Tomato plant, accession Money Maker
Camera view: bottom (45 deg); turntable rotation: 0 degrees
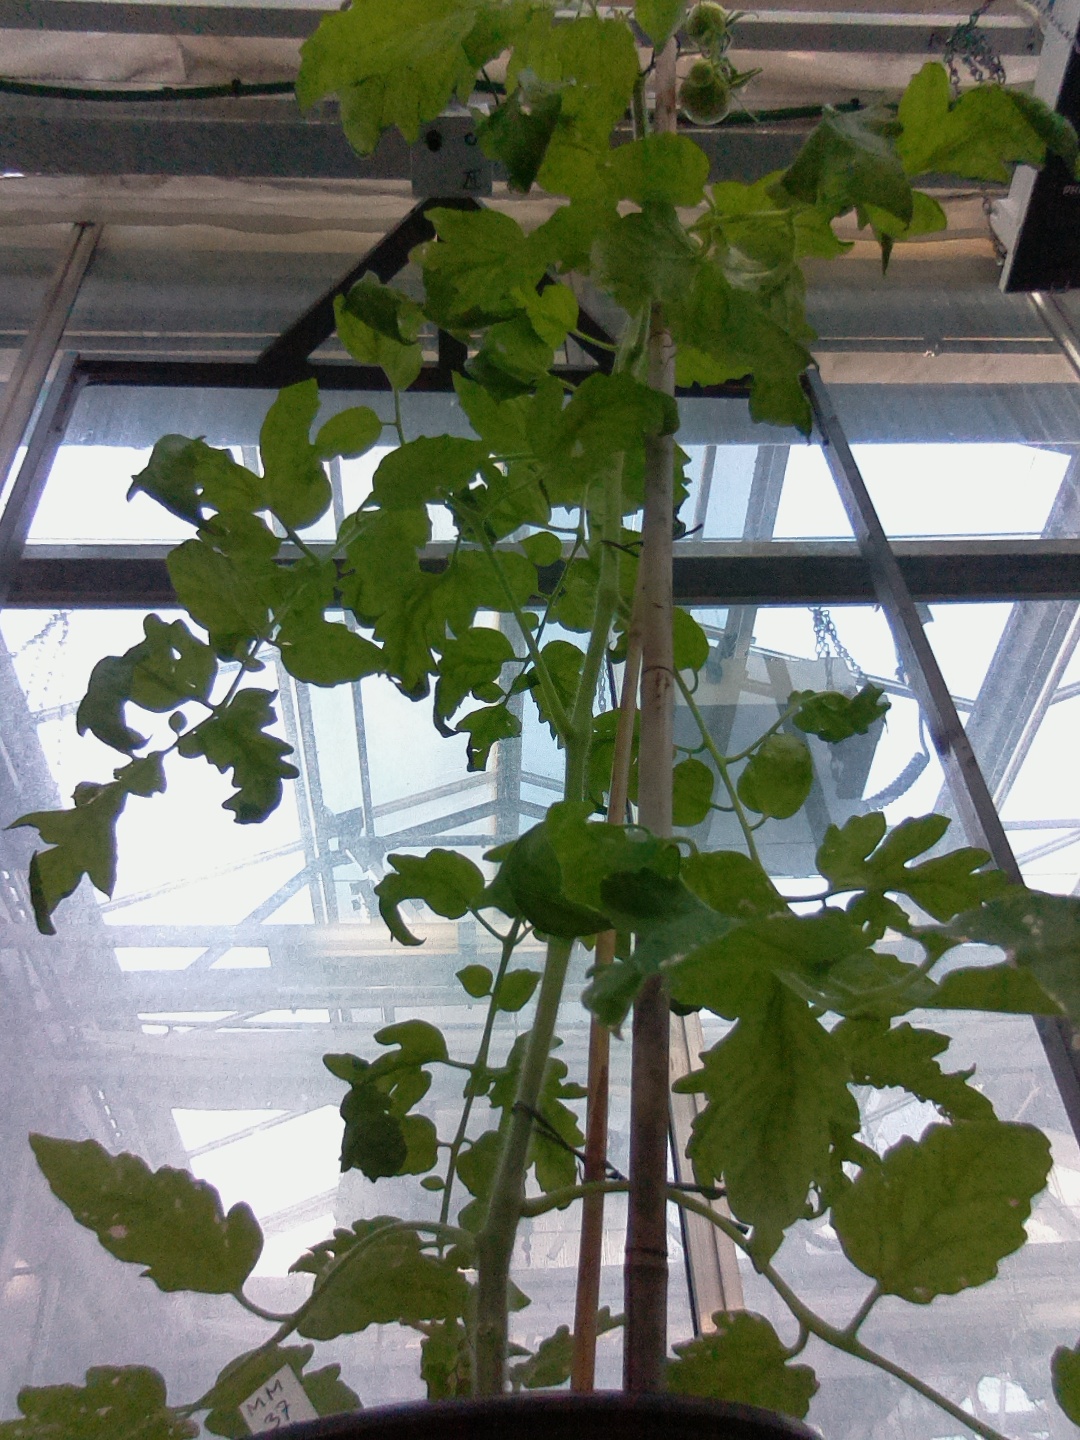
BBCH growth stage 71: 10%-20% of final fruit size